Bandar Tasik Selatan station

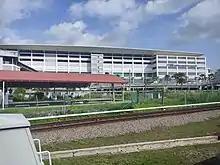
TBS station view from BTS LRT station

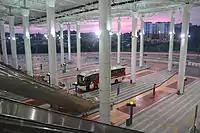
Terminal Bersepadu Selatan at dusk

Terminal Bersepadu Selatan (TBS) is the main long-distance bus terminal in Kuala Lumpur, Malaysia. It is integrated with the adjacent Bandar Tasik Selatan station (BTS) via a footbridge, forming the TBS-BTS integrated transportation hub.